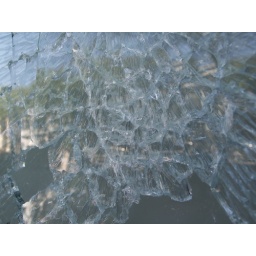
broken glass in a window on the walk to my car / San Francisco, CA